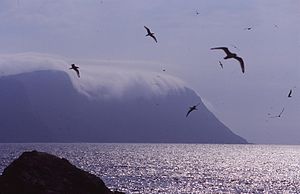
Stad (halvø)
Stad, set fra Runde.
"Stad er en halvø i Stad kommune som stikker ud i havet, og udgør den nordvestligste del af Vestland fylke i Norge. I norrøn tid var stednavnet Staðr, med betydningen ""Det stående"". Hollænderne misforstod navnet som Stadt, og skrev det i landkortene. Da hollandske landkort længe var de eneste i handelen, og desuden blev regnet som pålidelige, har denne forkerte udtale bredt sig.